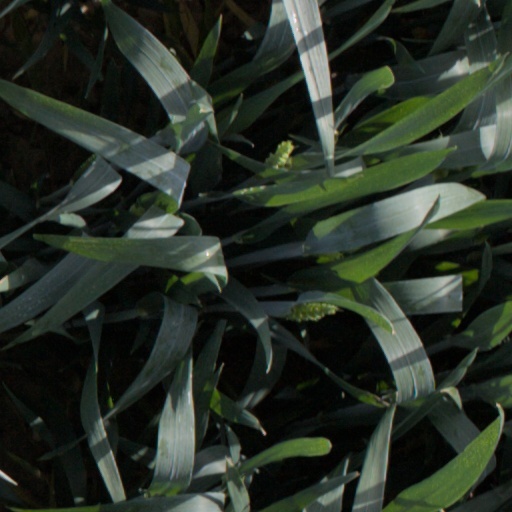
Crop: wheat